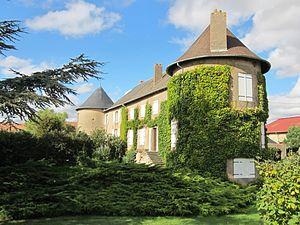
Mars-la-Tour est une commune française située dans le département de Meurthe-et-Moselle, en région Grand Est.
La liste des châteaux de Meurthe-et-Moselle recense de manière non exhaustive les châteaux, maisons fortes, mottes castrales, situés dans le département français de Meurthe-et-Moselle. Il est fait état des inscriptions et classements au titre des monuments historiques.